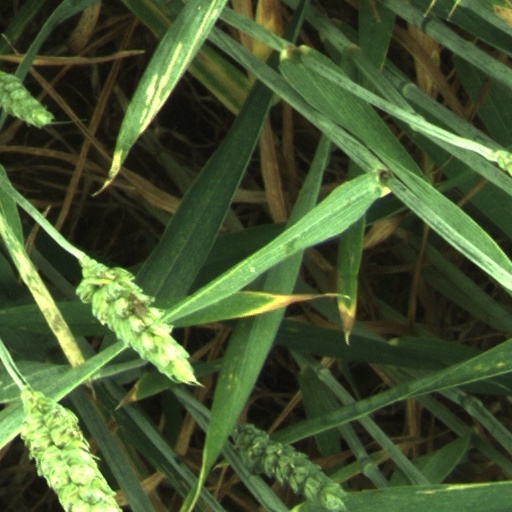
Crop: wheat